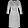
Label: Dress